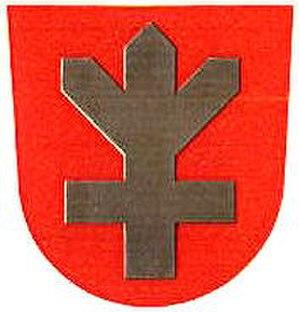
Karinainen est une ancienne municipalité de la province de Finlande propre, en Finlande. Elle a été intégrée au début 2005 par la municipalité de Pöytyä. La densité de population était de 26,73 habitants par kilomètre carré.